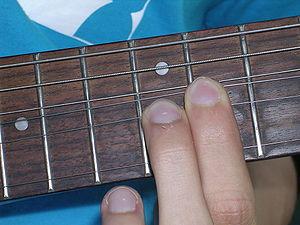
Les frettes, également appelée barrettes, sont des éléments de certains instruments de musique à cordes et à manche comme la guitare, la mandoline ou le banjo. Elles font partie intégrante du manche, étant serties dans la touche. Chaque frette correspond à une partie surélevée de la touche ; elle permet de choisir la longueur de corde qui va entrer en vibration entre le chevalet et elle, donc de varier les notes jouées. Il s'agit donc d'une pièce fondamentale de nombreux instruments.